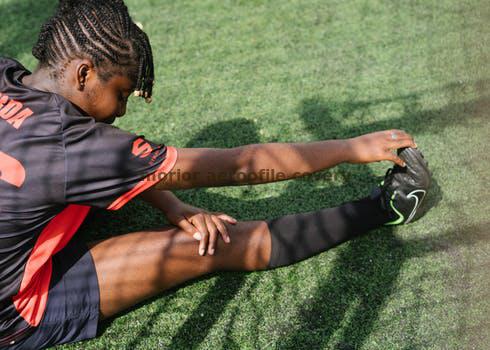
Label: Watermark